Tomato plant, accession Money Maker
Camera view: tilt-top (135 deg); turntable rotation: 60 degrees
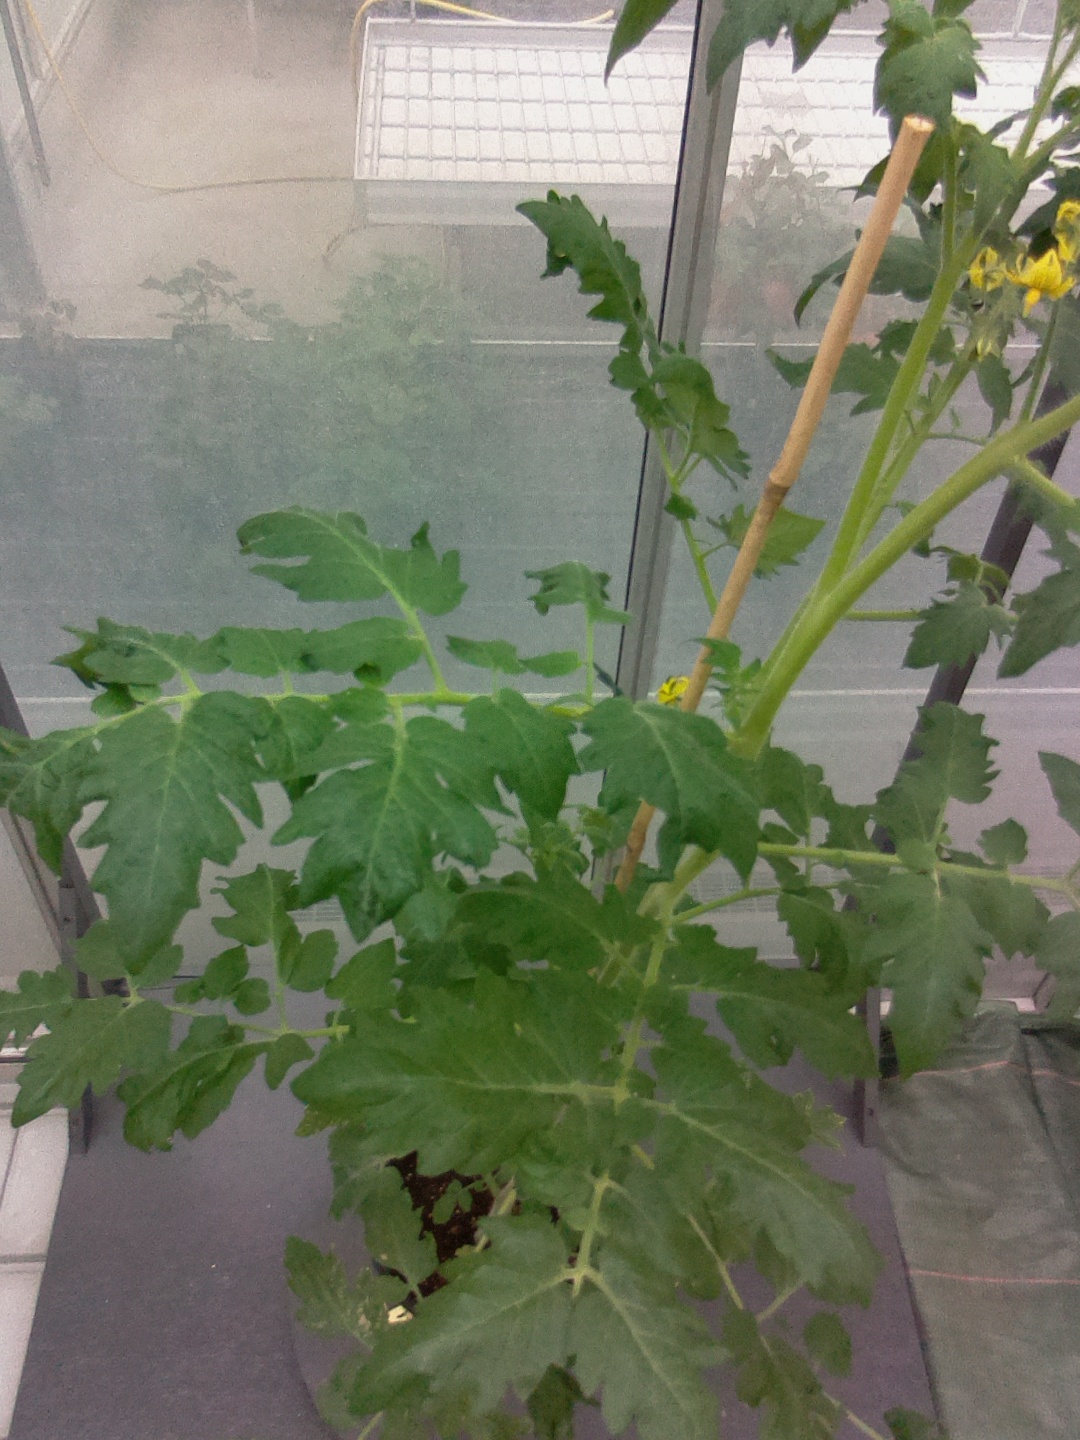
BBCH growth stage 71: 10%-20% of final fruit size